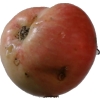
Label: Apple 10